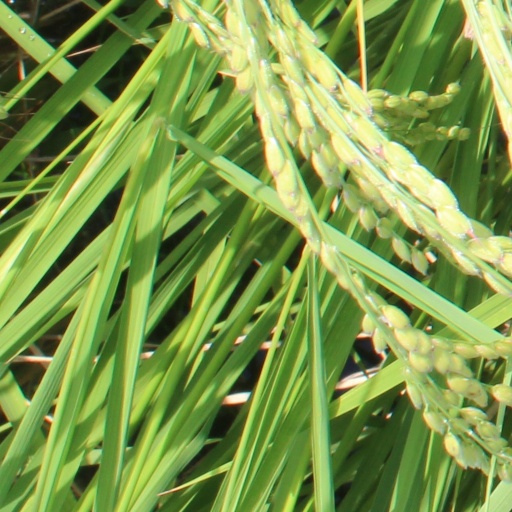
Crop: rice